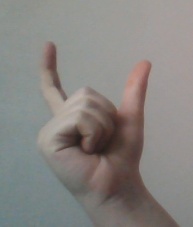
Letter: nun